Shilo (Israeli settlement)

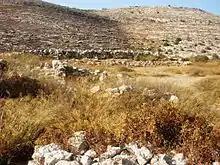
Tel Shilo

Shilo is named after the biblical city of Shiloh, which held an important place in the Biblical history of the Jewish people. Its remains make up the Tel Shiloh archaeological site, which lies to the immediate west of modern Shilo settlement.